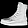
Label: Ankle boot